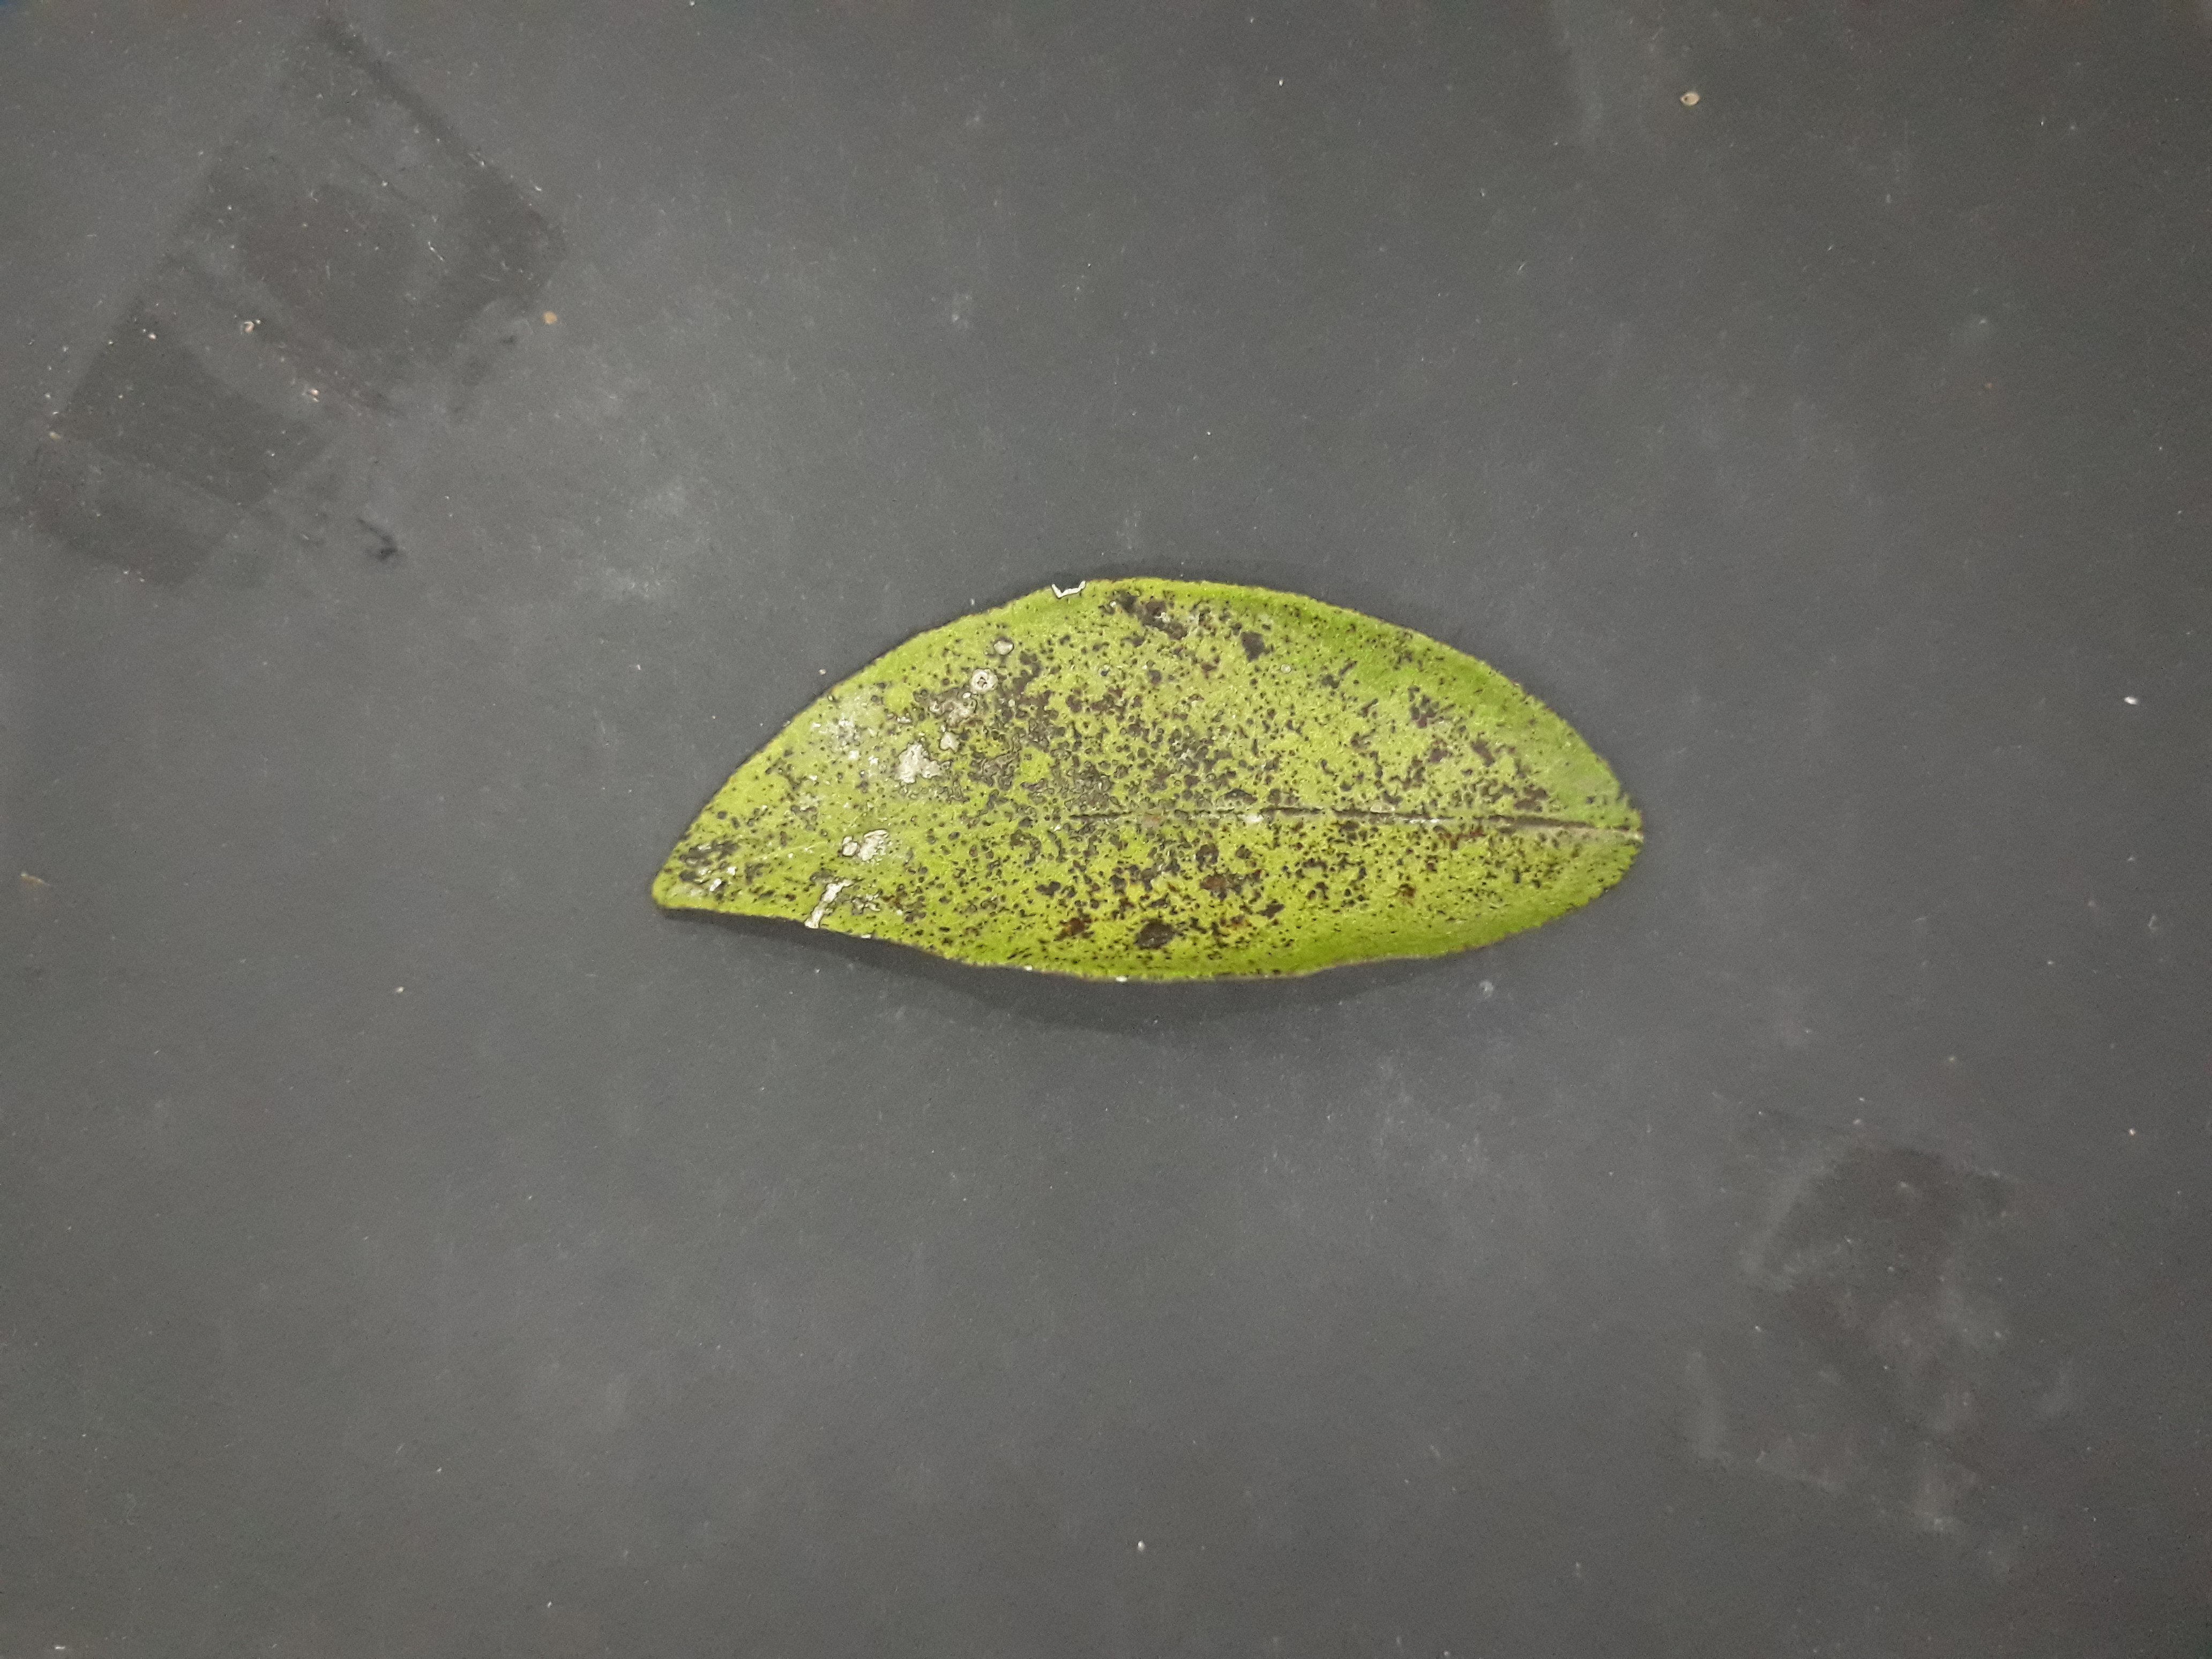
Label: Greasy_spot